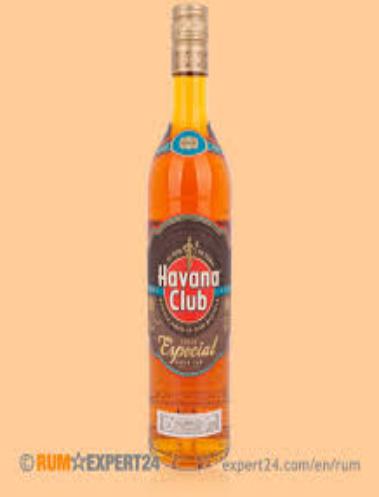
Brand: Havana Club
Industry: Necessities